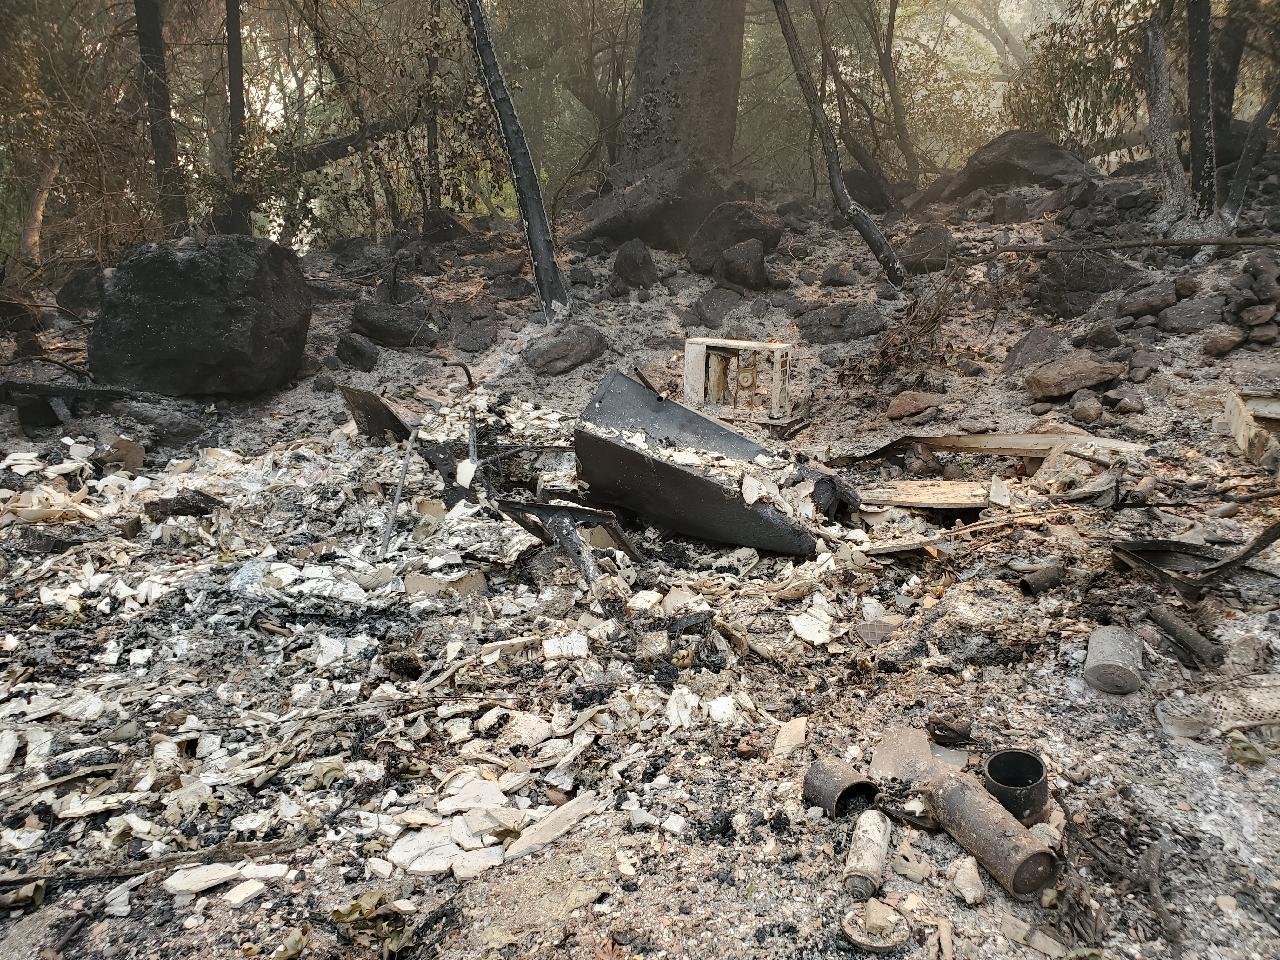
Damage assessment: destroyed